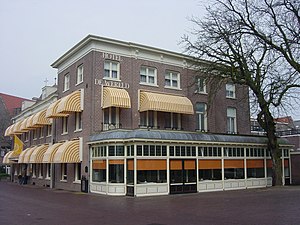
Wageningen / Galleri
Wageningen er en kommune og en by i den østlige provins Gelderland i Nederlandene.